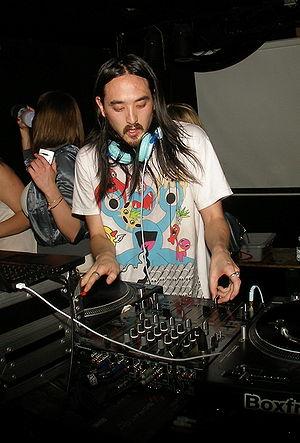
Steve Aoki au court d'un DJ set dans le club HiFi à Calgary, Alberta, Canada.